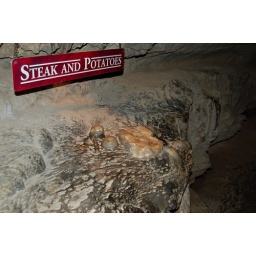
Underground in lookout mountain where you can see all kinds or rock formation this one &amp;quot;steak and cheese&amp;quot;